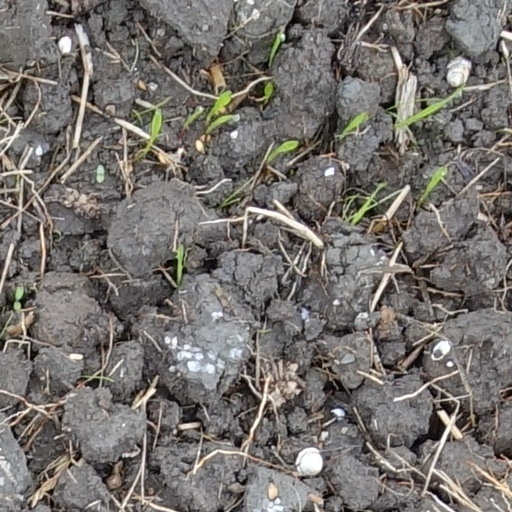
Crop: wheat